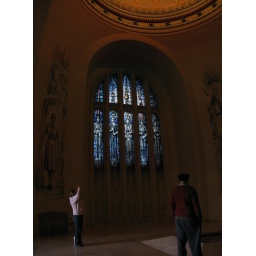
One of the panel of stained glass windows in the Hall of Memory.